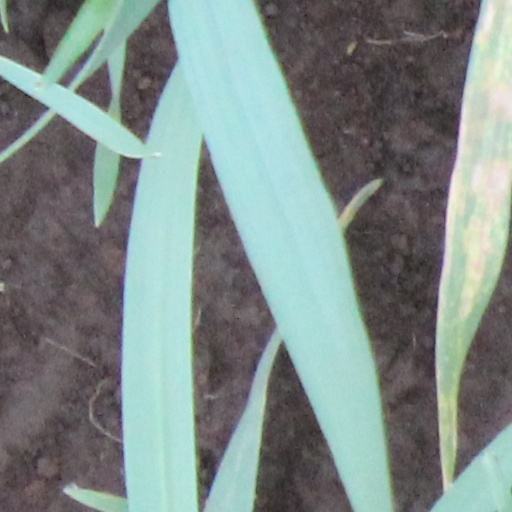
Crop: wheat